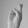
ASL letter: R